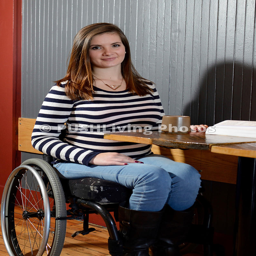
pregnant mom in wheelchair at a coffee shop